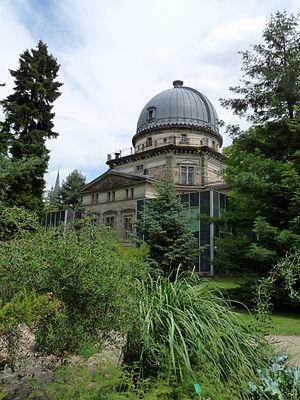
Observatoire et Jardin botanique de Strasbourg
Le jardin botanique de l'université de Strasbourg est un jardin botanique fondé en 1619 au sein de l'ancienne Académie protestante de la ville, devenu deux ans plus tard université de Strasbourg. Sa création par des professeurs de la faculté de médecine de Strasbourg est due au besoin de formation de leurs étudiants.